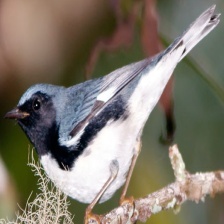
Species: BLACK THROATED WARBLER
Scientific name: SETOPHAGA CAERULESCENS